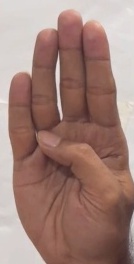
ASL sign: B